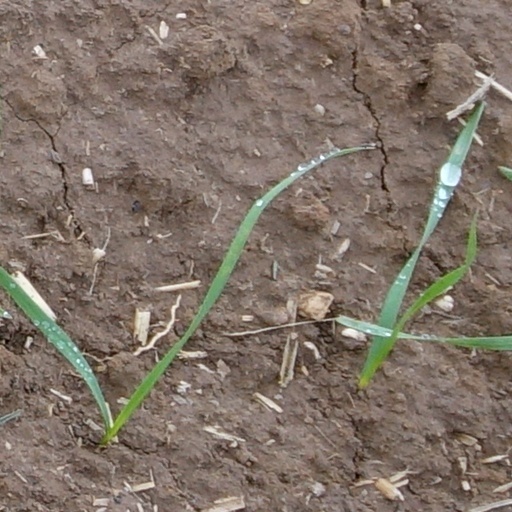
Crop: wheat